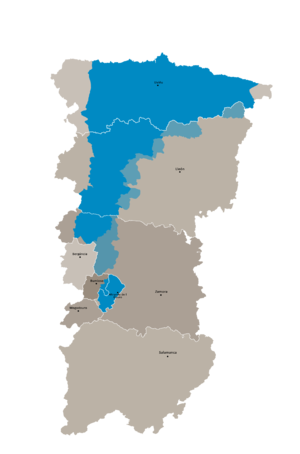
Asturisk (sprog)
Kort over asturisktalende områder i Nordspanien
Asturisk er et iberoromansk sprog nært beslægtet med llionsk. Asturisk tales af omkring 100.000 i den spanske autonome region Asturien.